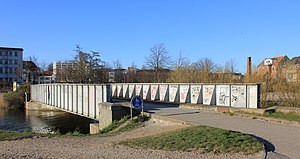
Kolding Sydbanegård
Den bevarede jernbanebro over Kolding Å førte sporet mellem Kolding Station (DSB) og Kolding Sydbanegård
Jernbro i Kolding, Danmark. Broen krydser Kolding Å
Kolding Sydbanegård blev bygget som endestation for privatbanen Kolding Sydbaner, som havde linjer til Hejlsminde og Vamdrup. Stationsbygningerne blev tegnet af arkitekt Robert V. Schmidt.